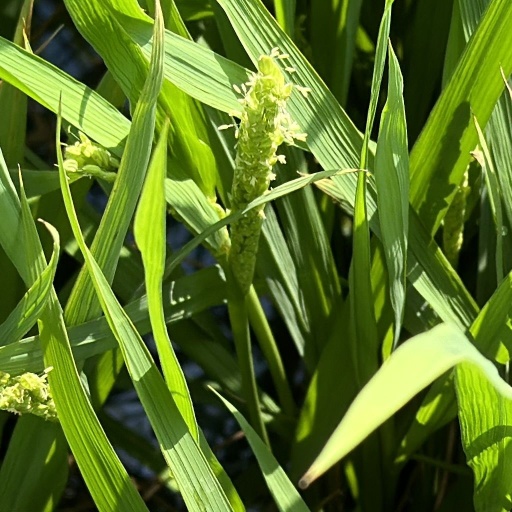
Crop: rice